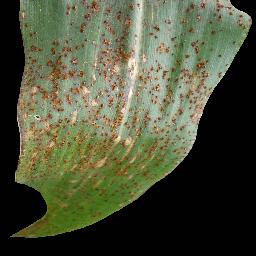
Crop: corn
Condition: (maize)_common_rust